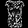
Label: Shirt